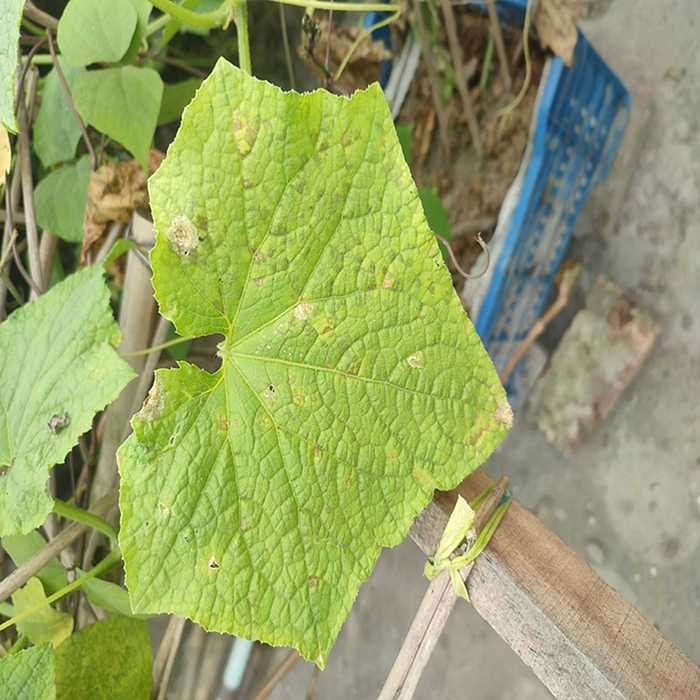
Plant: Cucumber
Label: Downy mildew